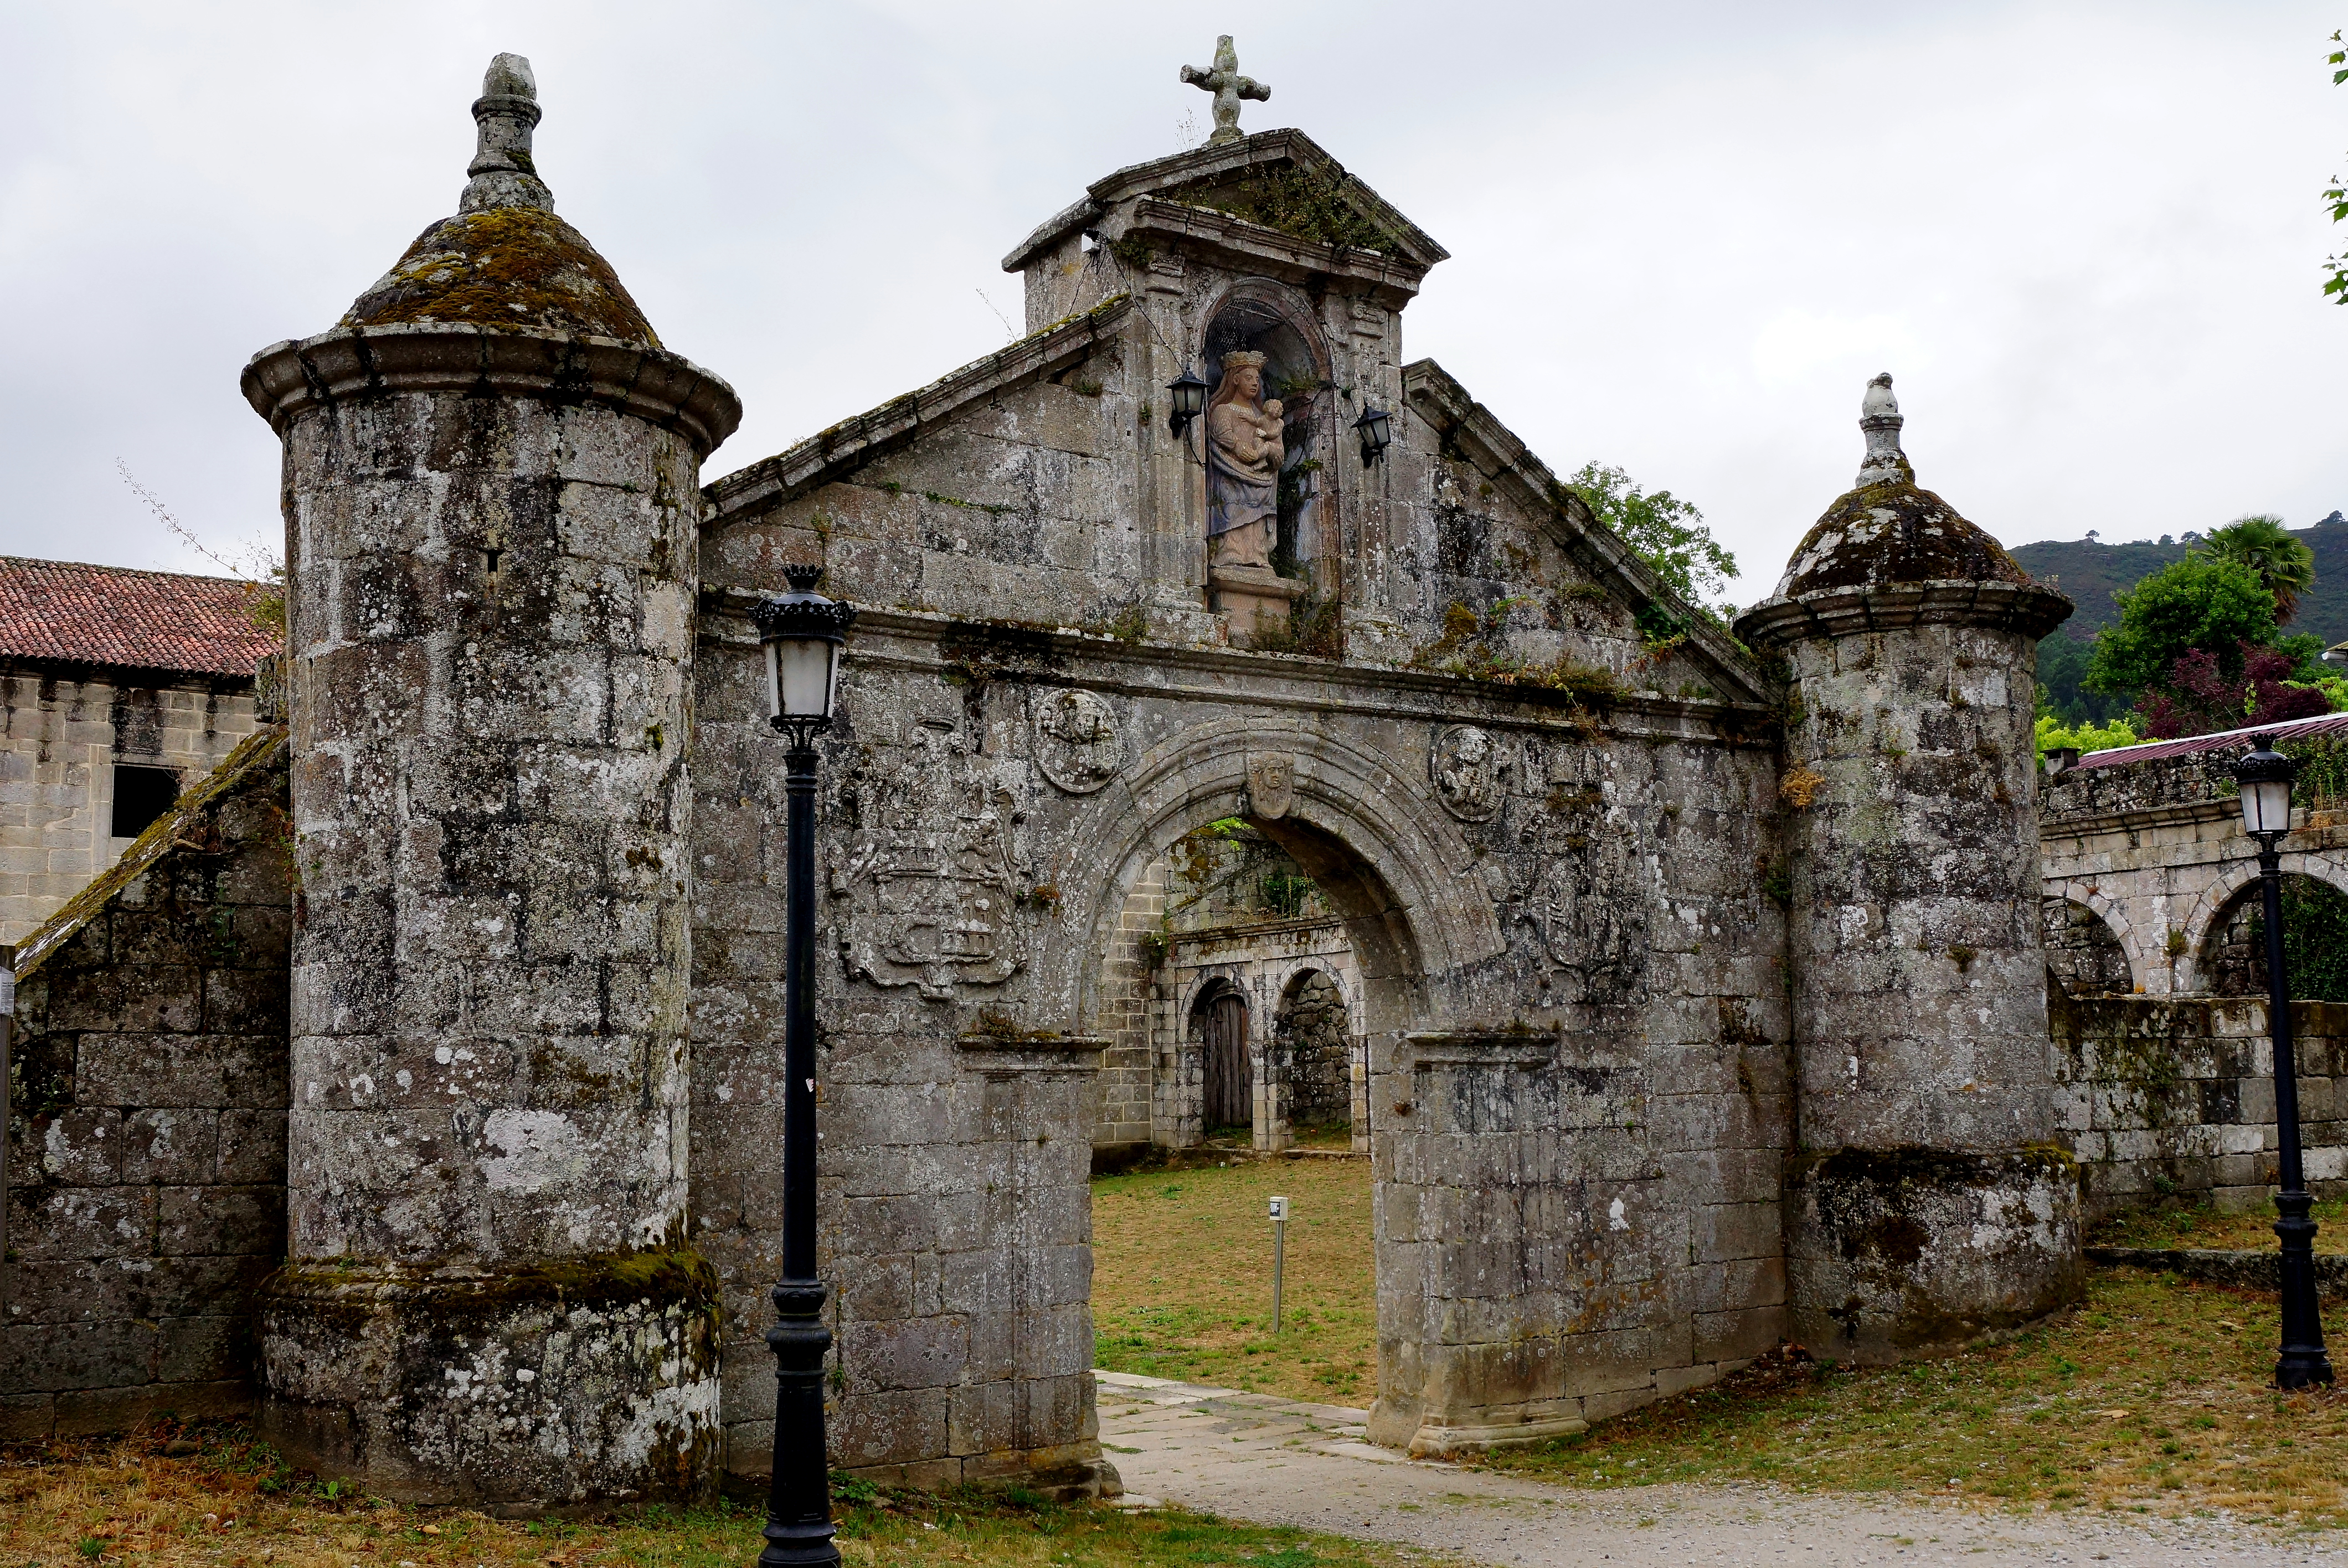
landscape, building, photo, church, chapel, place of worship, spain, ruins, monastery, shrine, galicia, history, paisajes, abbey, a77, middle ages, espana, melon, g, ggl1, gaby1, xovesphoto, ourense, orense, xelodegalicia, sonya77v, sonyslta77v, monasteriosantamar ademel n, gabrielcoru a, historic site, ancient history, spanish missions in california